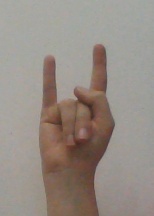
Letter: la